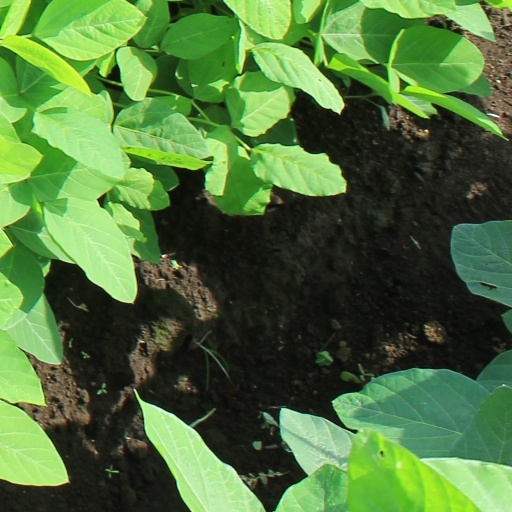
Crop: soybean